Takahata Station

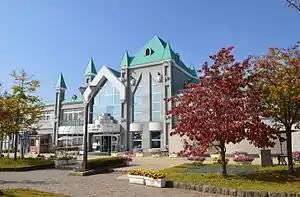
East side of Takahata Station in October 2015

is a junction railway station in the city of Takahata, Yamagata, Japan, operated by the East Japan Railway Company (JR East). It is unique in having an "onsen" hot spa on its premises.